Tlacotalpan

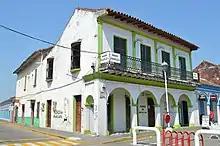
View of the Agustín Lara House Museum

The Agustín Lara House Museum is located on Gonzalo Aguirre Beltrán Street east of the main plaza and is one of the most active cultural centers. It is dedicated to the songwriter and poet who lived much of his life in the town. It contains photographs and objects related to Lara and his career along with some of other important area artists such as Salvador Ferrando, Alberto Fuster and the more contemporary Eric Arana. Another landmark linked to Lara's life is the Blanca Nieves Cantina, also known as the Museum Bar of Tobías Carbajal Rivera. It was a favorite hangout of the songwriter, where he drank the local alcoholic beverage called “toritos” with friends. It has been in business for over sixty years, but originally called El Encango de Tobías. Its current name, "Snow White" in Spanish, comes from Lara himself, as a tribute to then-owner Tobías Carbajal and his seven children. The museum section of the bar contain the only statue of Lara depicted in a guayabera and palm fond hat.